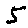
Label: 5